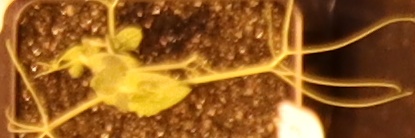
Label: Field Pea